Culture in Toronto

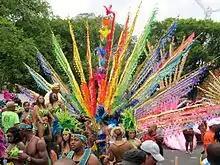
Caribana is a festival of Caribbean culture and traditions. Held each summer in the city, it is North America's largest street festival.

Toronto's Soulpepper Theatre Company regularly stages classic works by Ibsen, Chekhov and Shakespeare, while the Canadian Stage Company has mounted performances of "Shirley Valentine", "Frankenstein" and "It's a Wonderful Life". Harold Green Jewish Theatre has staged such pieces as "Kindertransport" and "Tuesdays with Morrie". Tarragon Theatre not only has performed pieces by Strindberg, Chekhov, etc., but has helped playwrights to develop and stage new works.